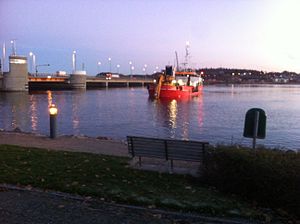
Hadsund Fjernvarme
Skibet "Margrethe Fighter" er i gang med at grave en rende tværs over fjorden, 46 meter vest for Hadsundbroen, der hvor den nye fjernvarmeledning til Hadsund Syd skal ligge.
Skibet Margrethe Fighter på Mariager Fjord. Information about Margrethe Fighter may be found at IMO 8705620.A ship can change name and flag state through time, but the IMO number remains the same through the hull's entire lifetime. As a result, it can be useful to identify a ship by using the IMO number.
Hadsund Fjernvarme er et fjernvarmeværk i Hadsund. Anlægget leverer varme til husstandene i Hadsund, Hadsund Syd, Skelund, Veddum og Visborg og med fortrinsvis flis som brændstof. Varmeværket drives af brugerne, der er sluttet sammen i selskabet Hadsund Bys Fjernvarme A.m.b.a.. Anlægget forsyner 2064 antal forbrugere pr. 2020.